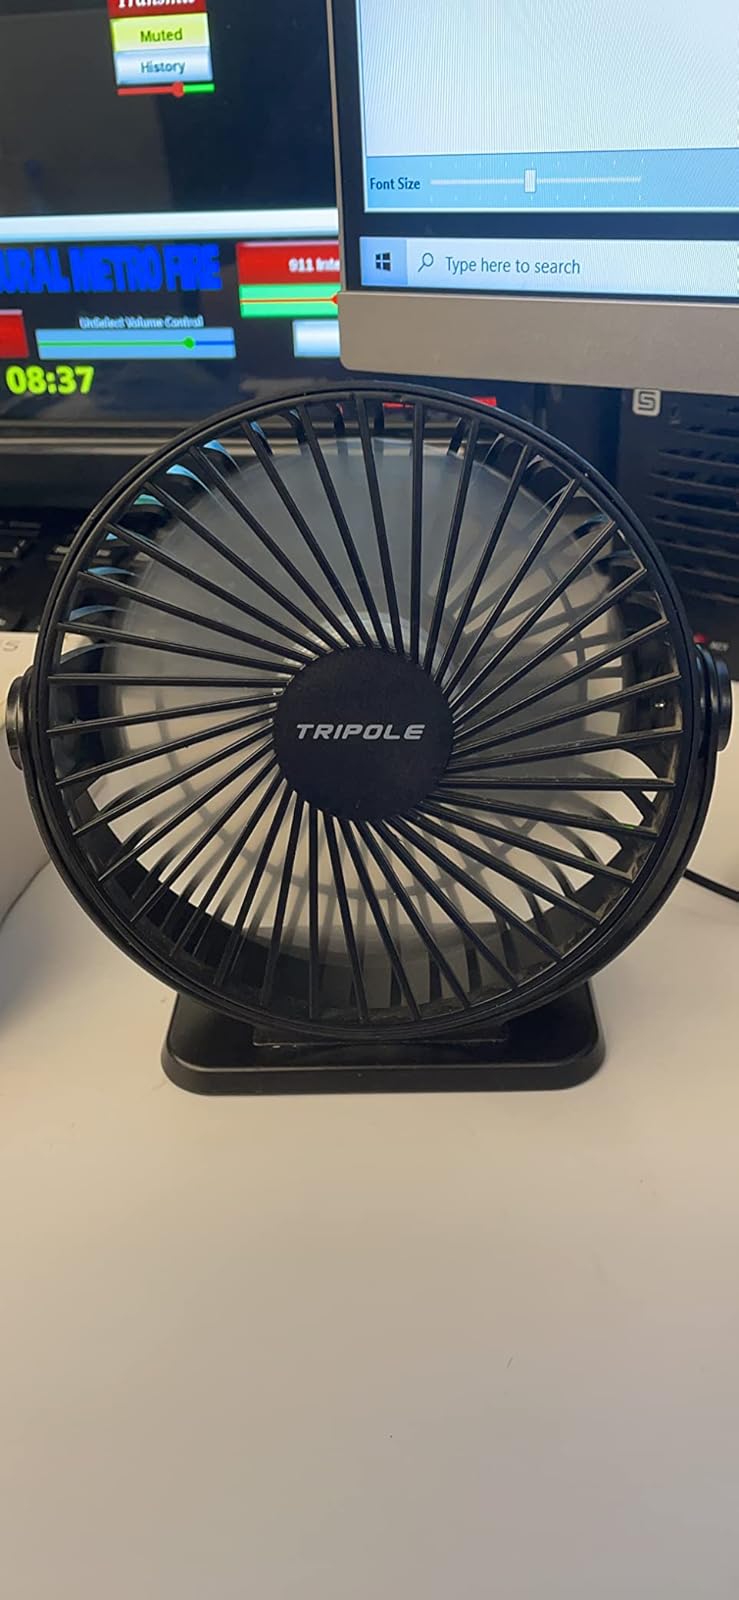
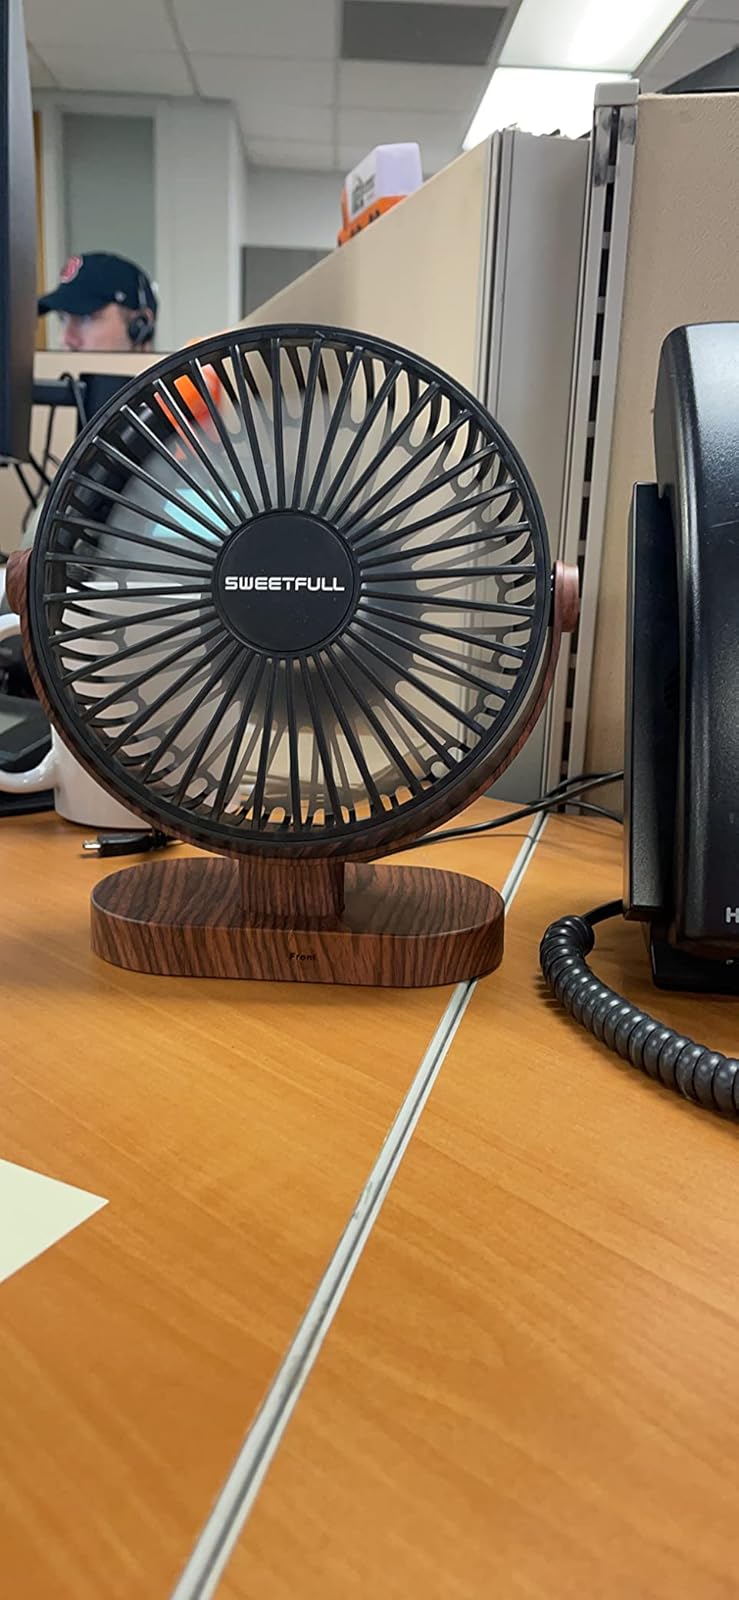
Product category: fan
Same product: no